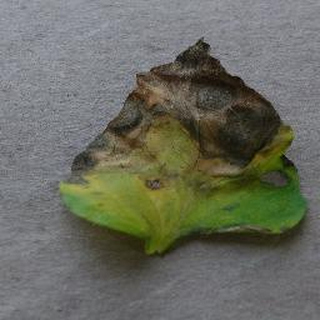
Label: tomato_early_blight